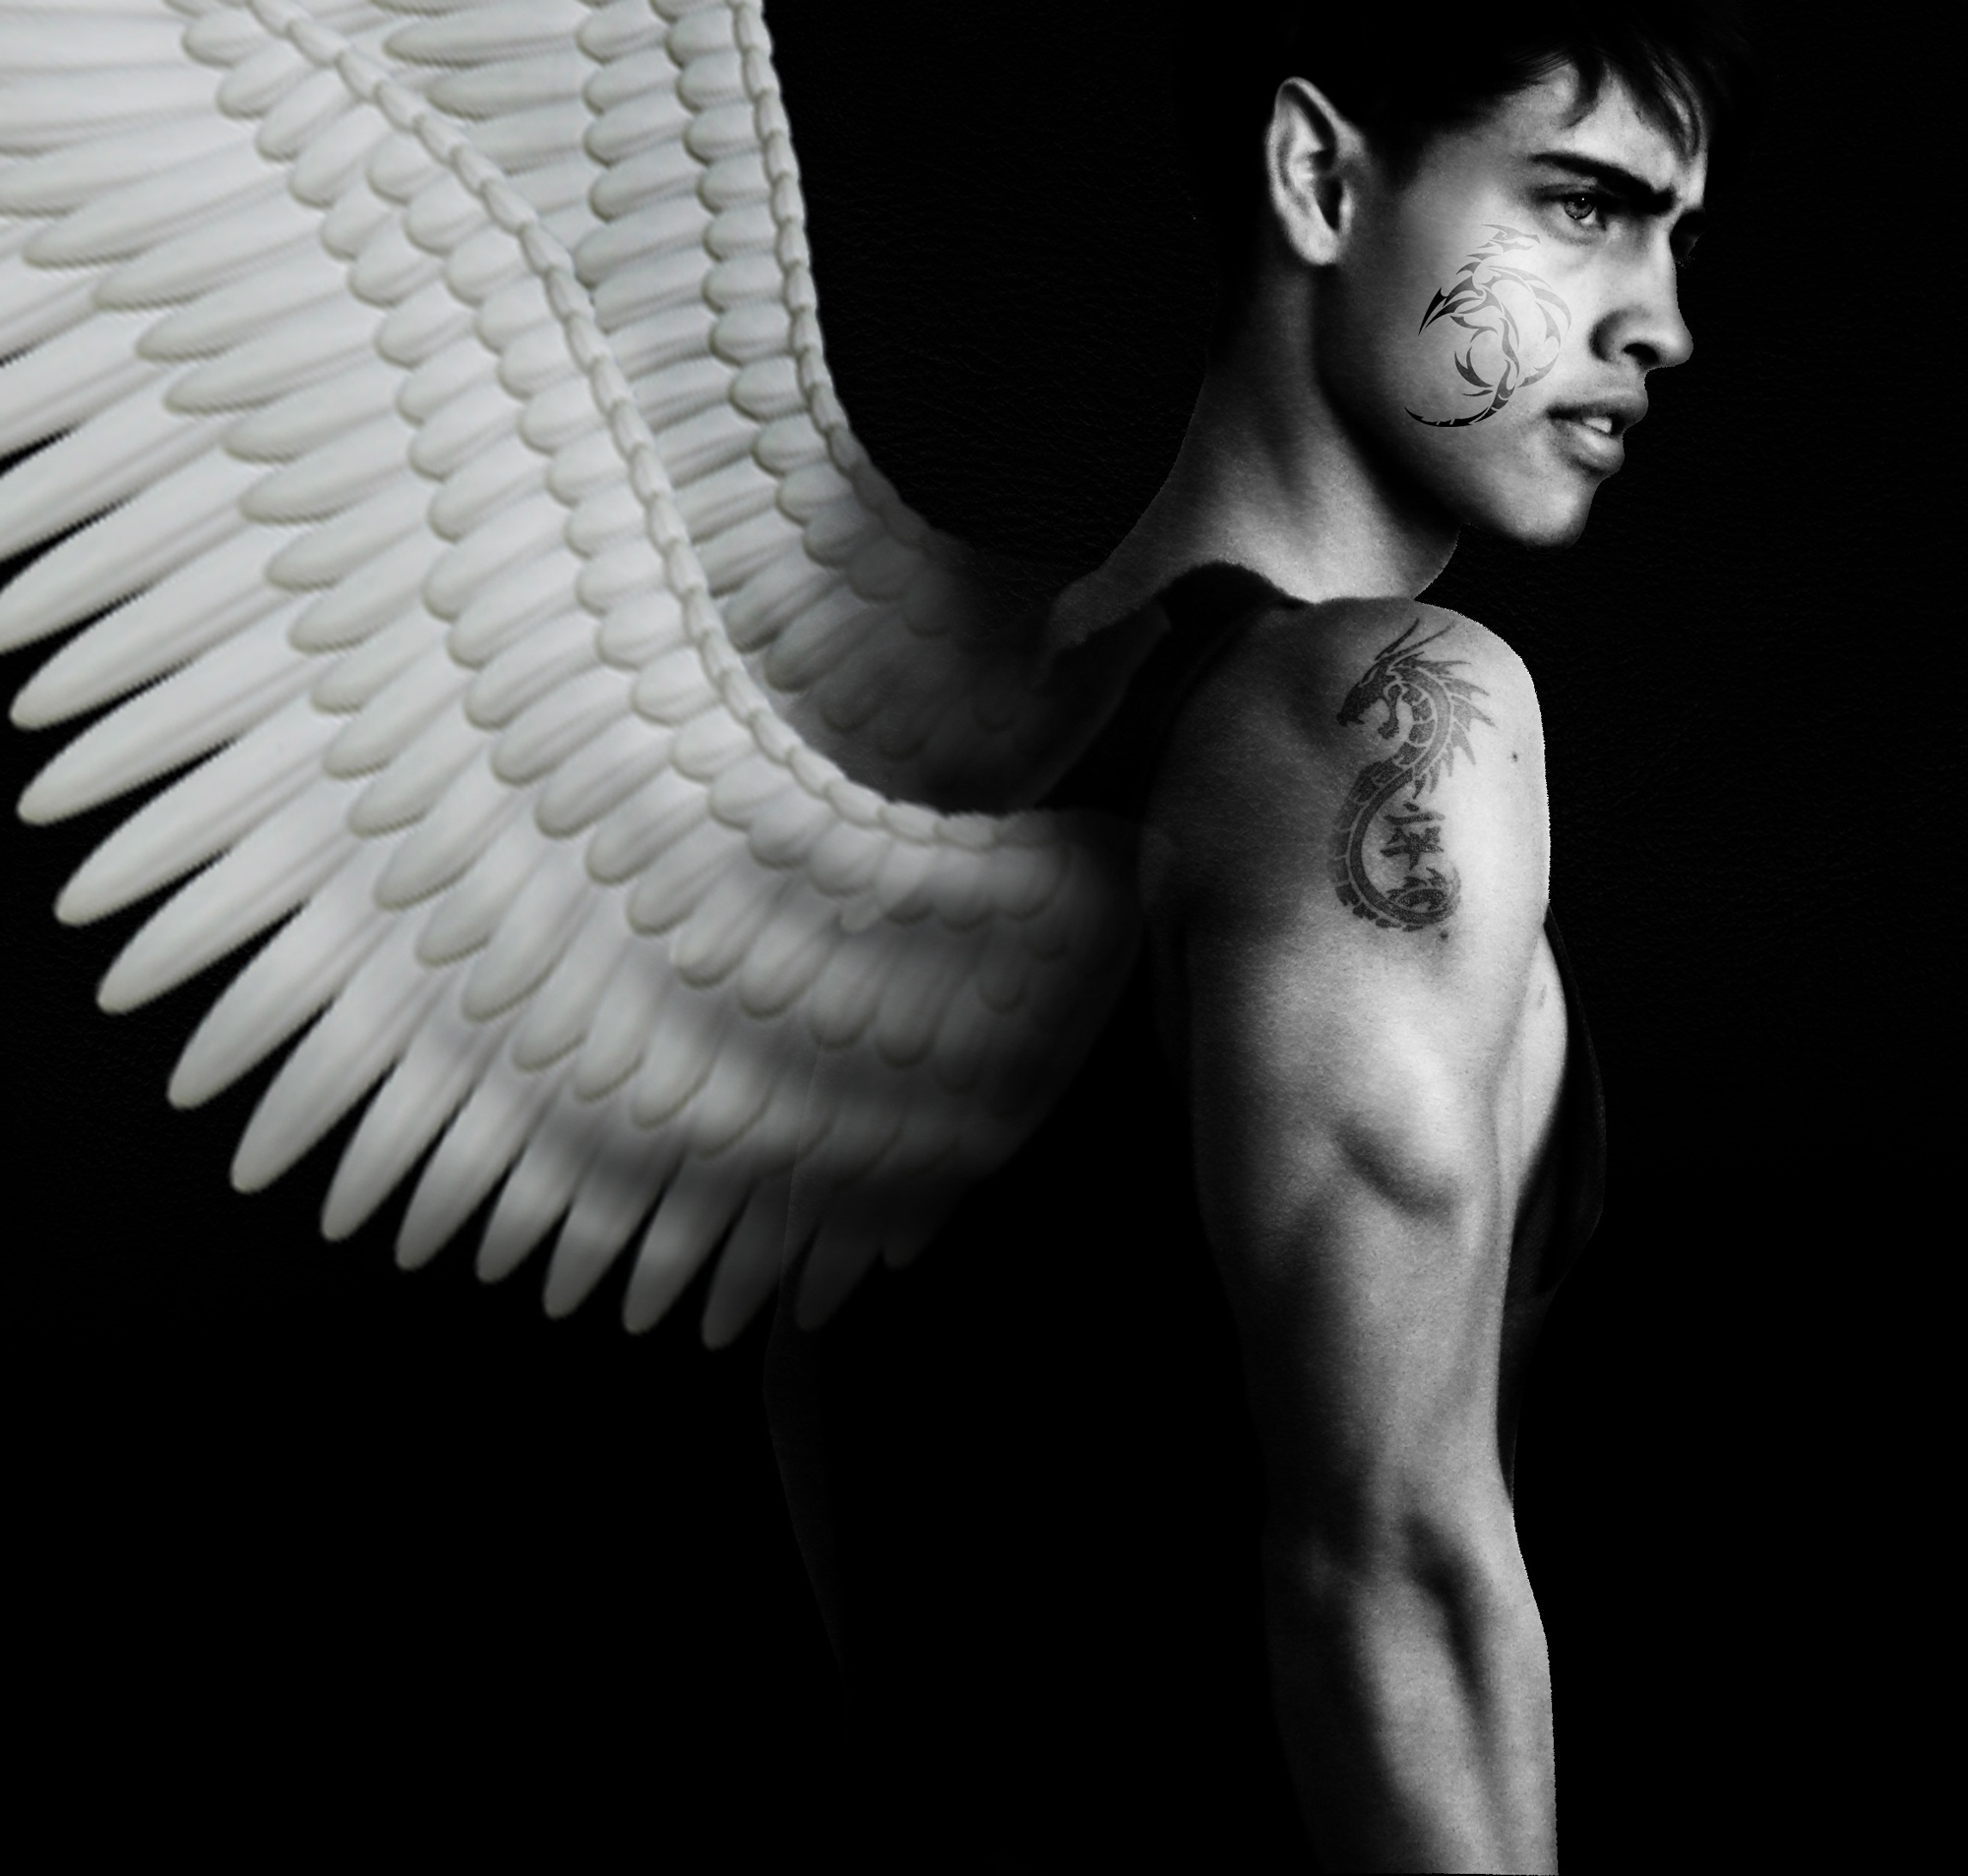
wing, black and white, boy, model, tattoo, human, monochrome, arm, hairstyle, muscle, chest, human body, wings, head, warrior, science fiction, fictional character, monochrome photography